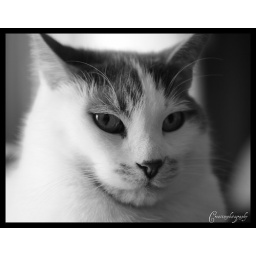
A black &amp;amp; white cat in black &amp;amp; white